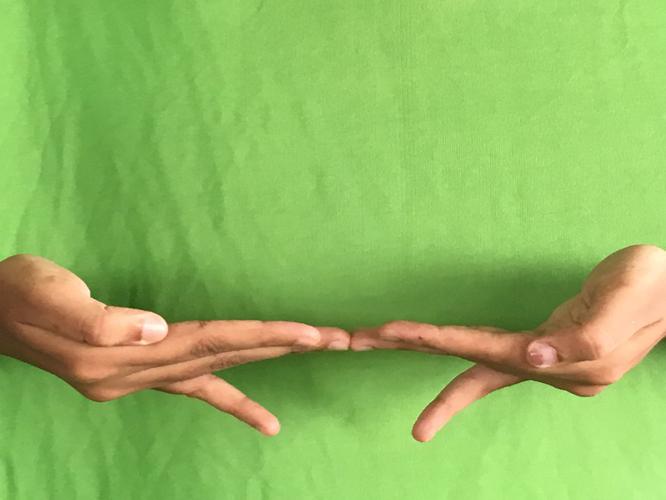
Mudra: Khatva
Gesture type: double_hand